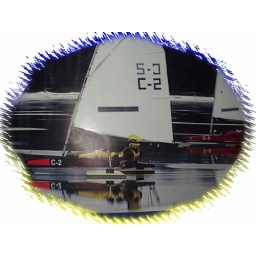
Dinsdagavond Clubavond Deze keer over ijszeilen door Bouw van Wijk.